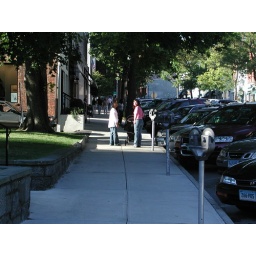
Gen and Orange walking back to the car in picturesque Greenwich, Connecticut.